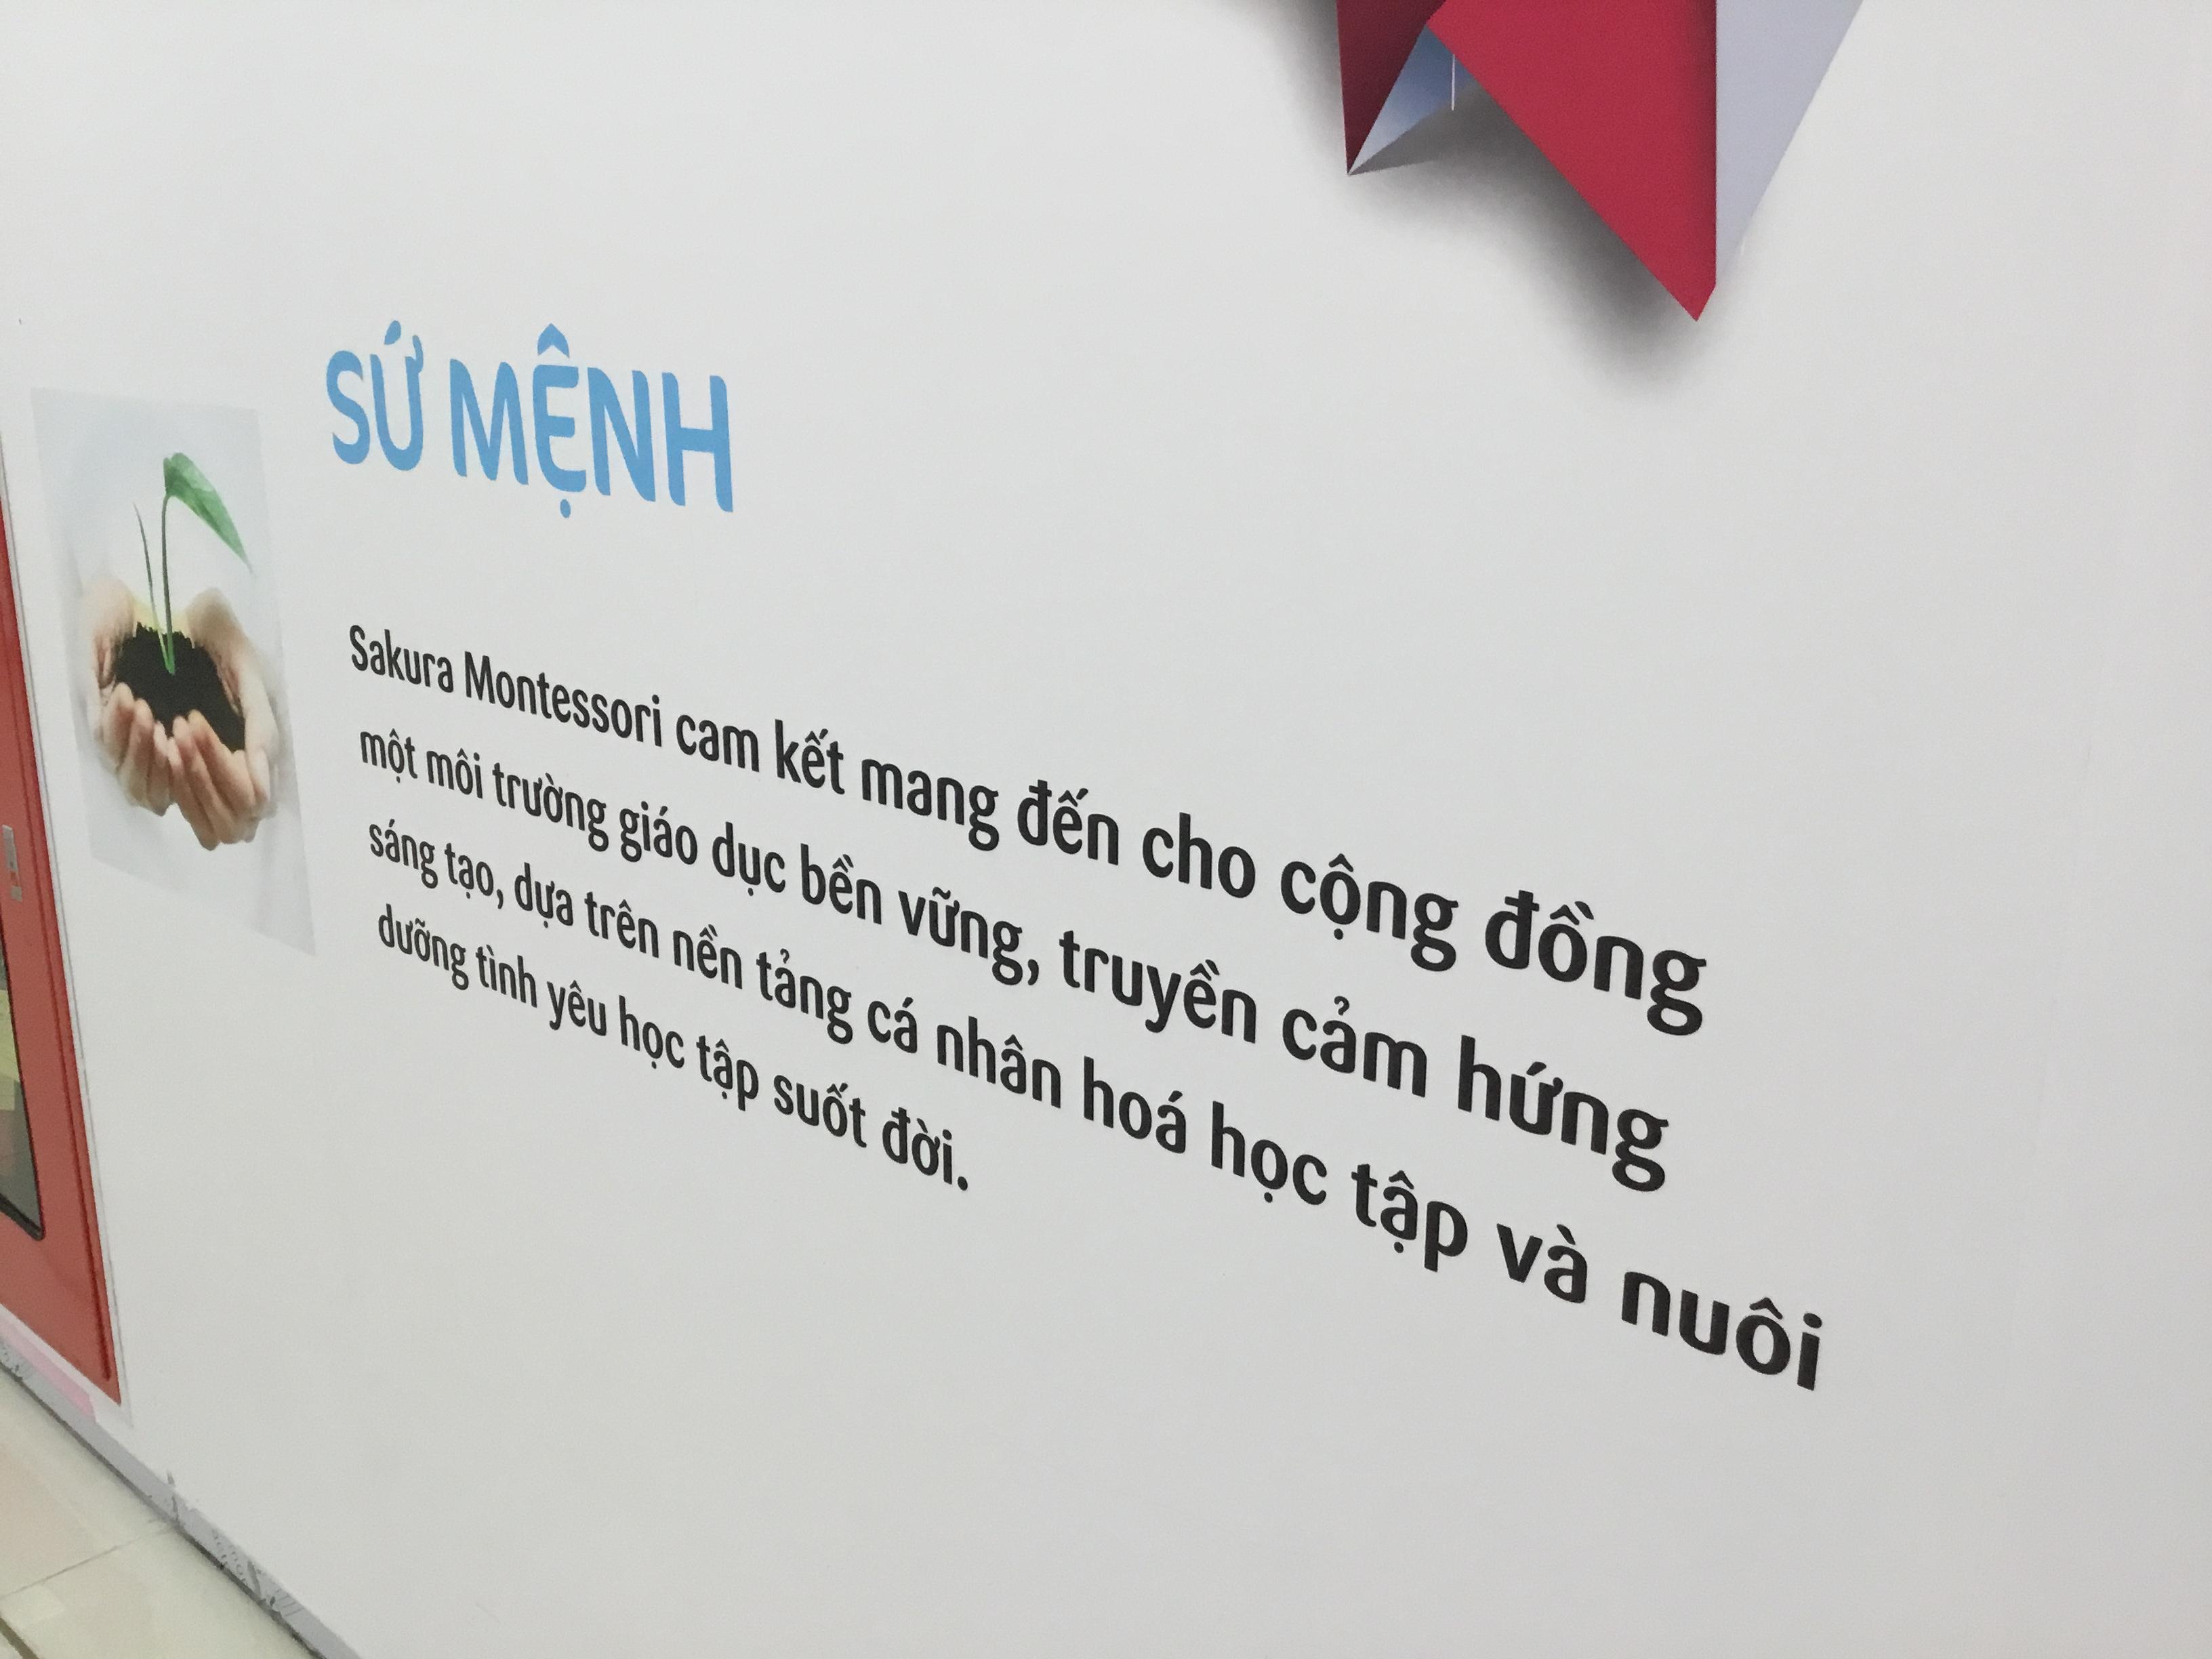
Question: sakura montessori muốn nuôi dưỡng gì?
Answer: nuôi dưỡng tình yêu học tập suốt đời